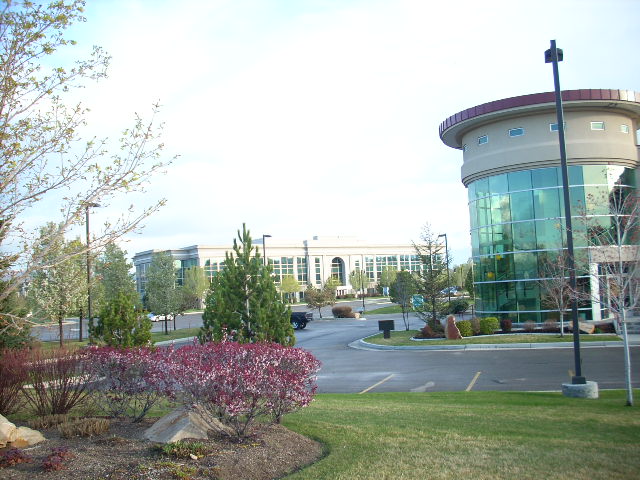
Label: not_food